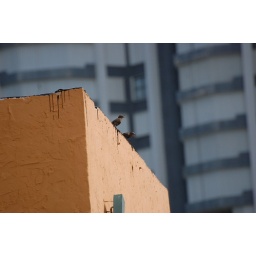
There were two birds eating from a hole in the building next to ours.